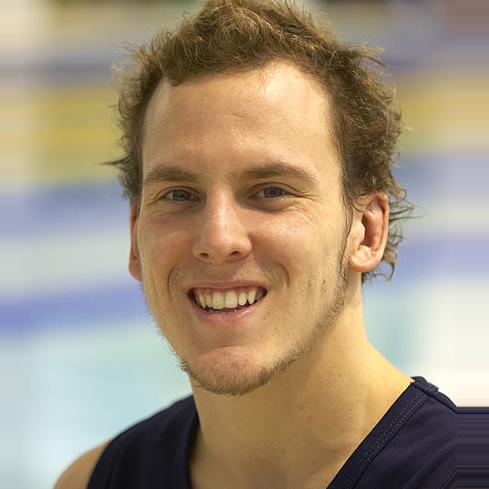
Age: 22